List of United States Navy vice admirals on active duty before 1960

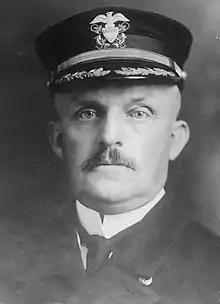
Albert Gleaves

When the United States entered World War I, Congress generalized the law to let the President designate up to six commanders of any fleet or subdivision of a fleet to hold ranks higher than rear admiral, of which up to three could be admirals and the rest vice admirals. This allowed William S. Sims to be designated vice admiral as commander of U.S. Naval Forces in European Waters. The other two vice admiral designations went to the Atlantic Fleet's two battleship force commanders. When the Asiatic Fleet's commander in chief retired in December 1918, his four-star designation was transferred to Sims, whose vacated vice admiralcy went to Albert Gleaves, commander of the Atlantic Fleet's cruiser and transport force. By the end of 1918, all three seagoing admirals and all three vice admirals were assigned to the Atlantic and European theaters, including the four-star commander in chief of the Pacific Fleet, who had taken a force to patrol the South Atlantic Ocean.